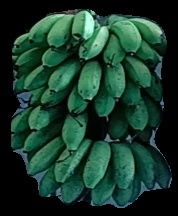
Variety: rasbale
Grade: grade2